Gilbert and Sullivan

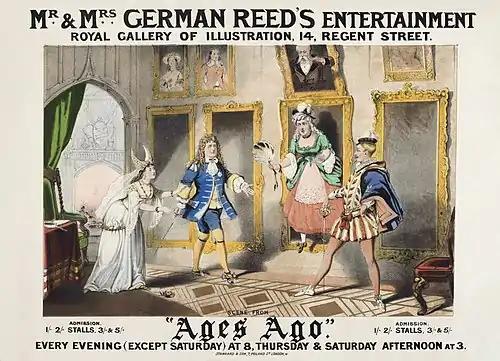
Poster for "Ages Ago", during a rehearsal for which Frederic Clay introduced Gilbert to Sullivan

Gilbert developed his innovative theories on the art of stage direction, following the playwright and theatrical reformer Tom Robertson. At the time Gilbert began writing, theatre in Britain was in disrepute. Gilbert helped to reform and elevate the respectability of the theatre, especially beginning with his six short family-friendly comic operas, or "entertainments", for Thomas German Reed.